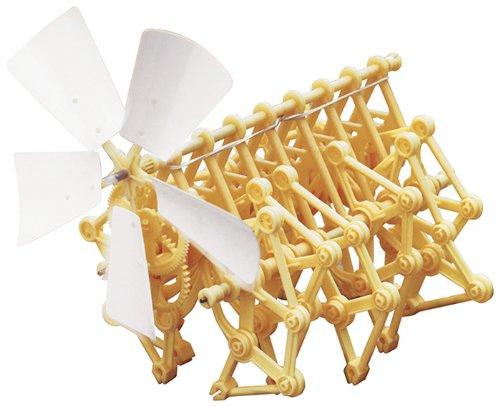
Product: Elenco Strandbeest Model Kit
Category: Toys & Games | Hobbies
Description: A Strandbeest Is A Creature Made Of Plastic Pipes And Is Powered The World Of Theo Jansen By Wind.
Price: $32.28
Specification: ProductDimensions:8.9x2.2x11.2inches|ItemWeight:12.6ounces|ShippingWeight:1.05pounds(Viewshippingratesandpolicies)|DomesticShipping:ItemcanbeshippedwithinU.S.|InternationalShipping:ThisitemcanbeshippedtoselectcountriesoutsideoftheU.S.LearnMore|ASIN:B00E0I4C2K|Itemmodelnumber:EDU-62221|Manufacturerrecommendedage:8-15years